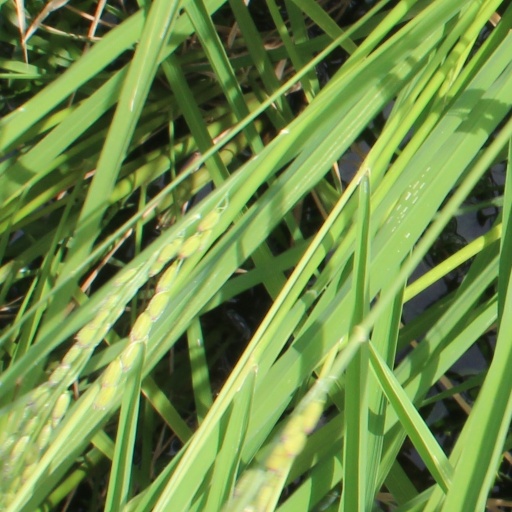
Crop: rice